T. A. Pai Management Institute

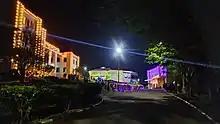
T.A.Pai Management Institute

TAPMI was accredited by the Association to Advance Collegiate Schools of Business on 29 April 2012 and the Association of MBAs on 4 December 2018.